Unibuffel

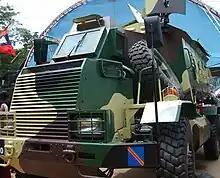
Unibuffel MK II

The Unibuffel proved quite successful in the Sri Lankan civil war, it could transport troops through rough terrain with ease, and had good protection, it participated in all Sri Lankan Army operations 2005 onwards.